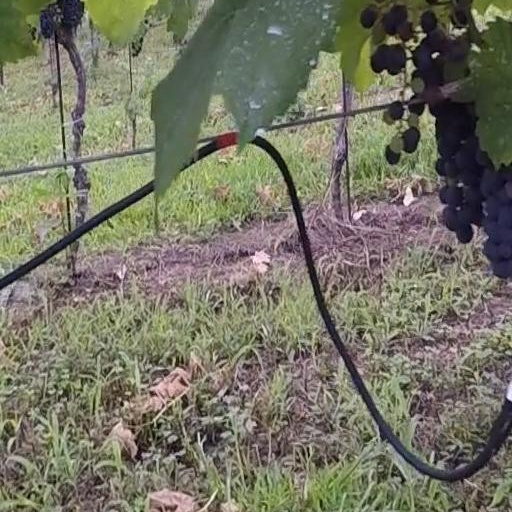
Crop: grape